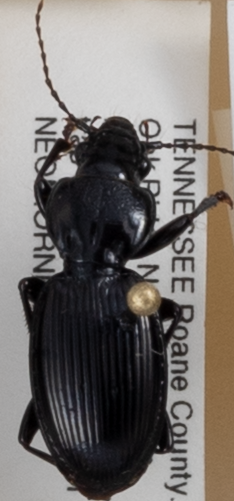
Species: Cyclotrachelus fucatus
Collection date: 2014-06-16 04:00:00
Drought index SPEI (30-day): -0.142
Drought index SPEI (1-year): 0.18
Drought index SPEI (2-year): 0.302